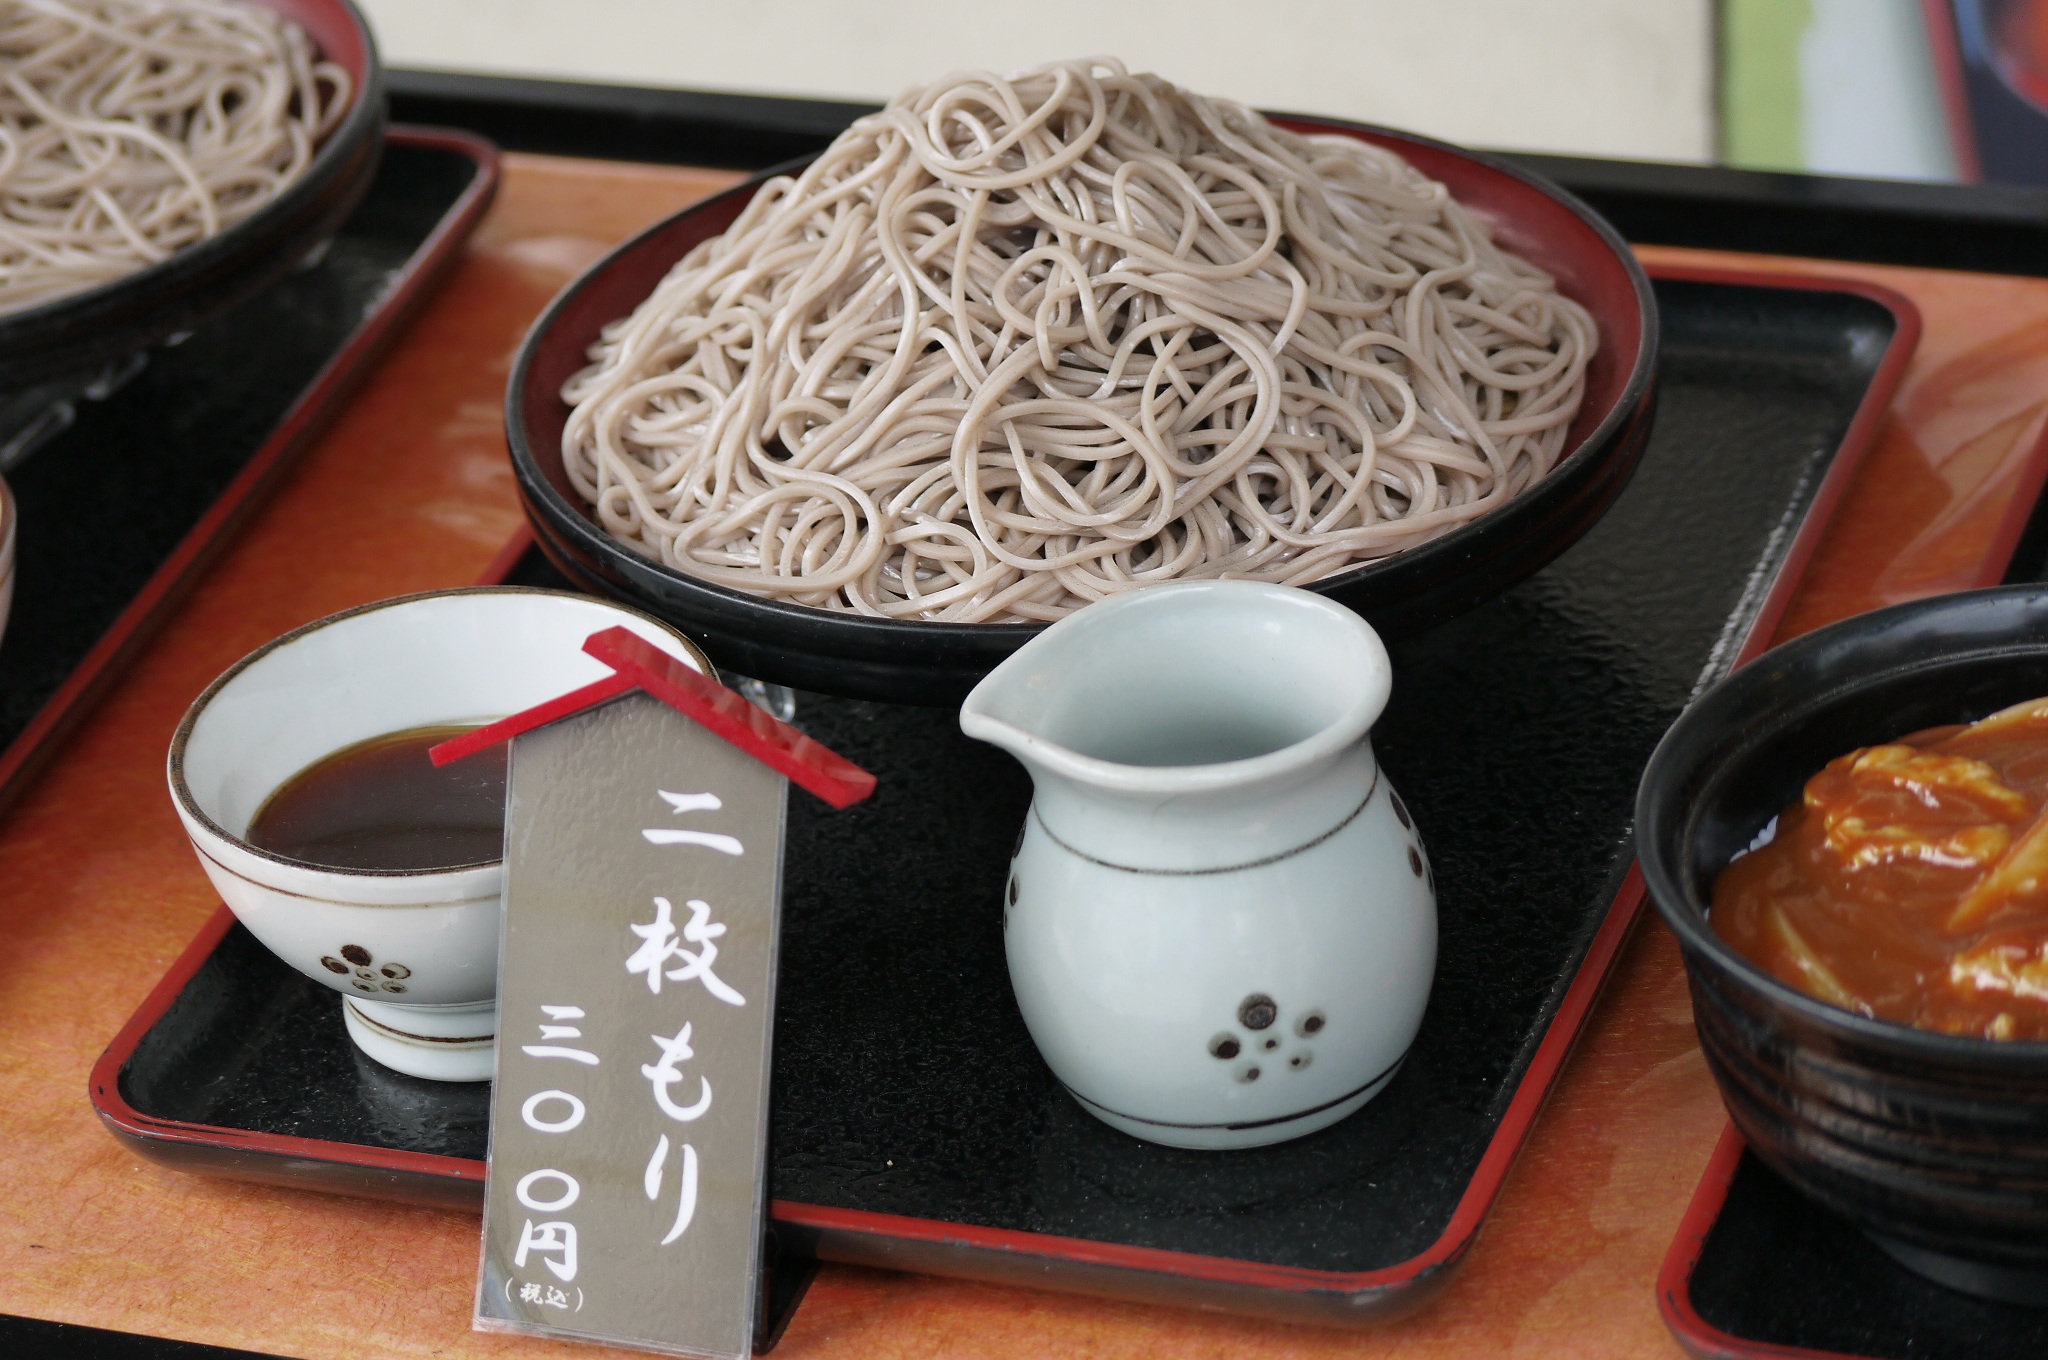
restaurant, dish, meal, food, menu, plate, seafood, japan, lunch, cuisine, noodle, asian food, noodles, japanese, dinner, oriental, soba, chinese food, japanese cuisine